Spermula

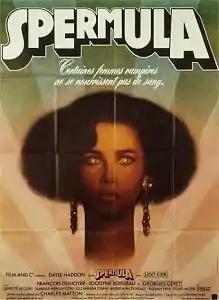

Spermula is a 1976 French erotic fantasy film directed by Charles Matton and starring Canadian super model Dayle Haddon.